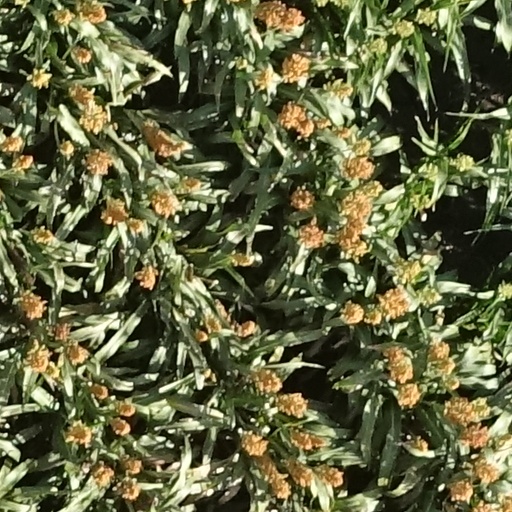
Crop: sorghum